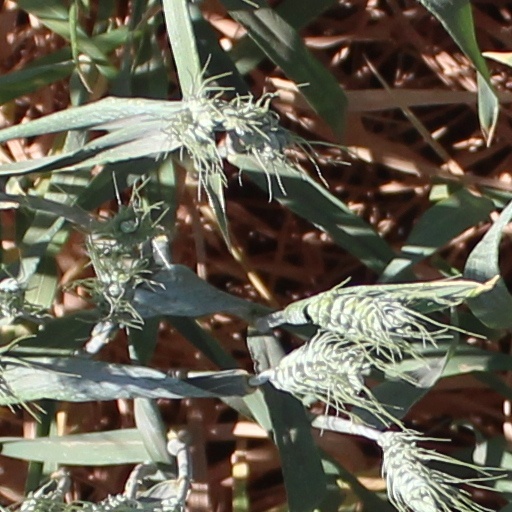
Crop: wheat